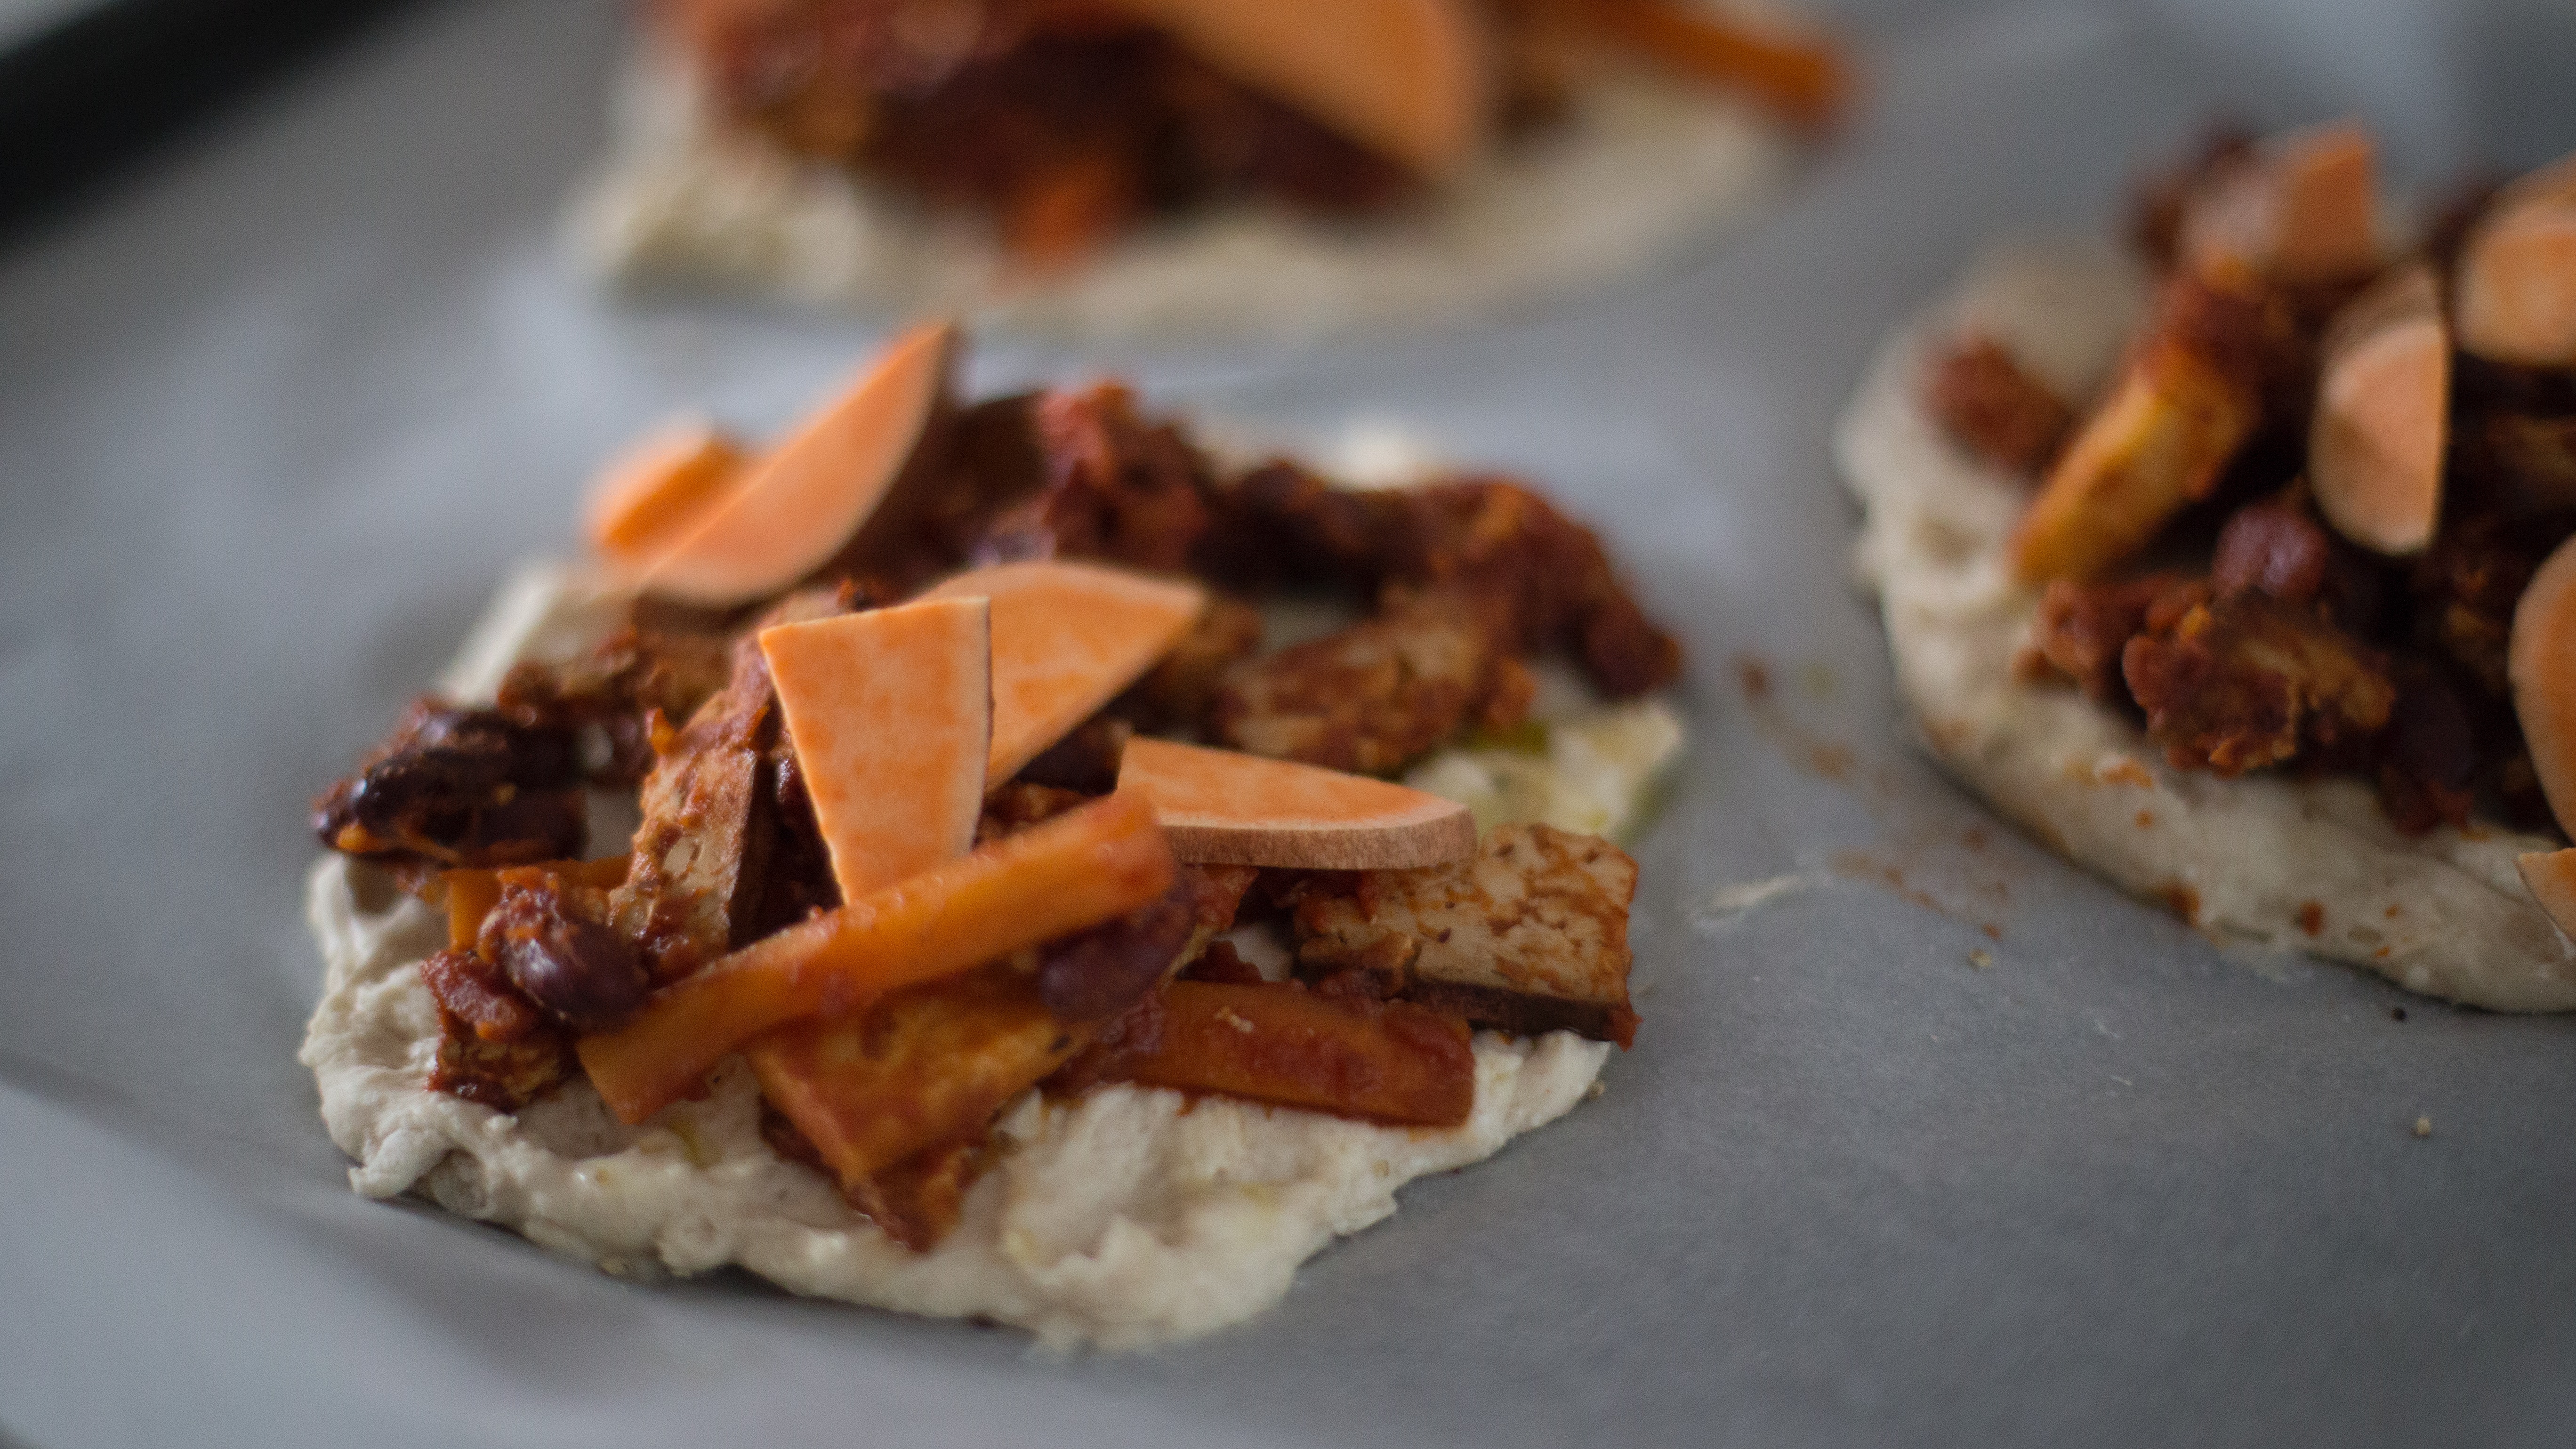
dish, food, cuisine, ingredient, produce, staple food, pulled pork, recipe, vegan nutrition, appetizer, meat, finger food, american food, mediterranean food, flatbread